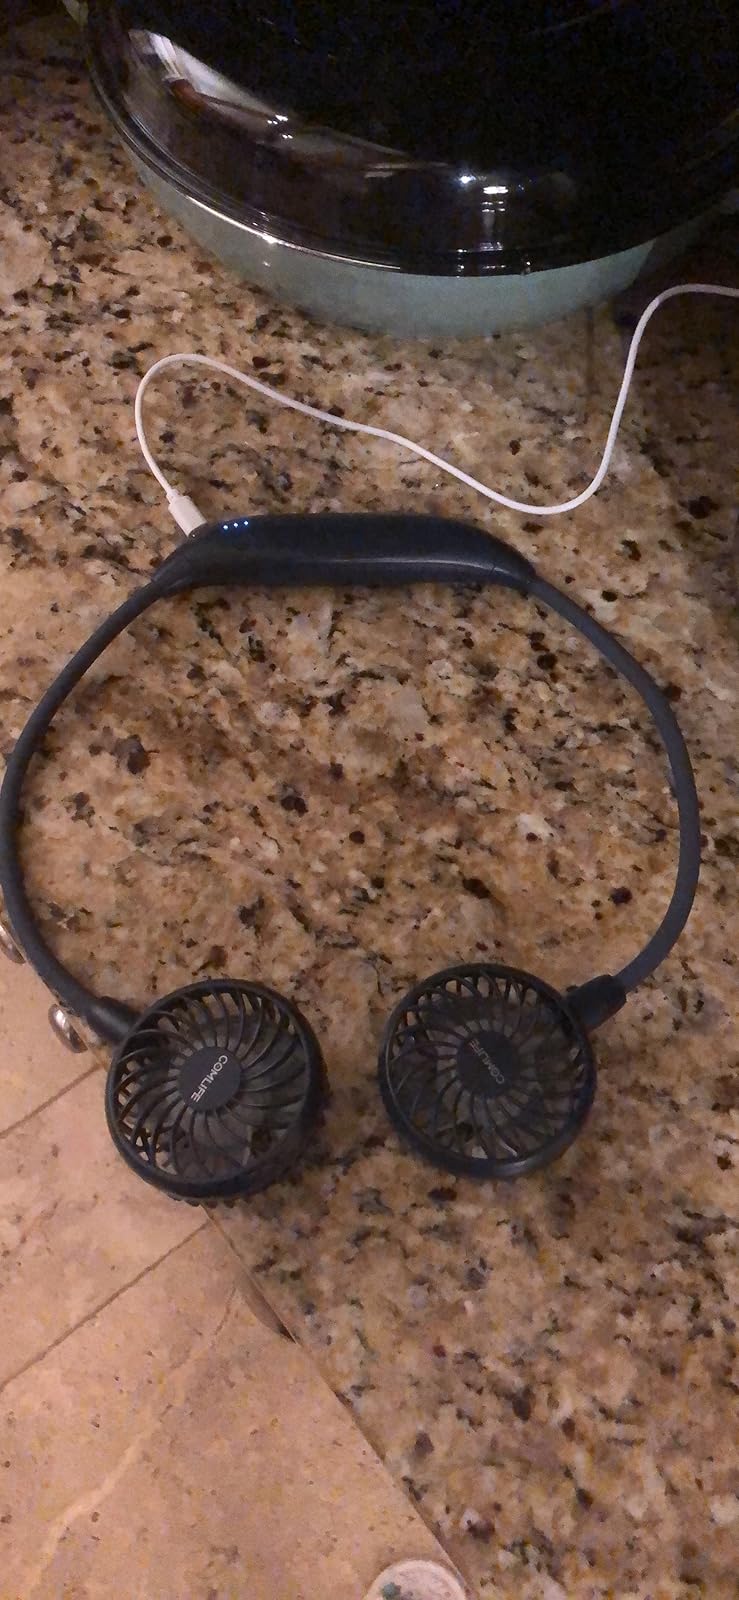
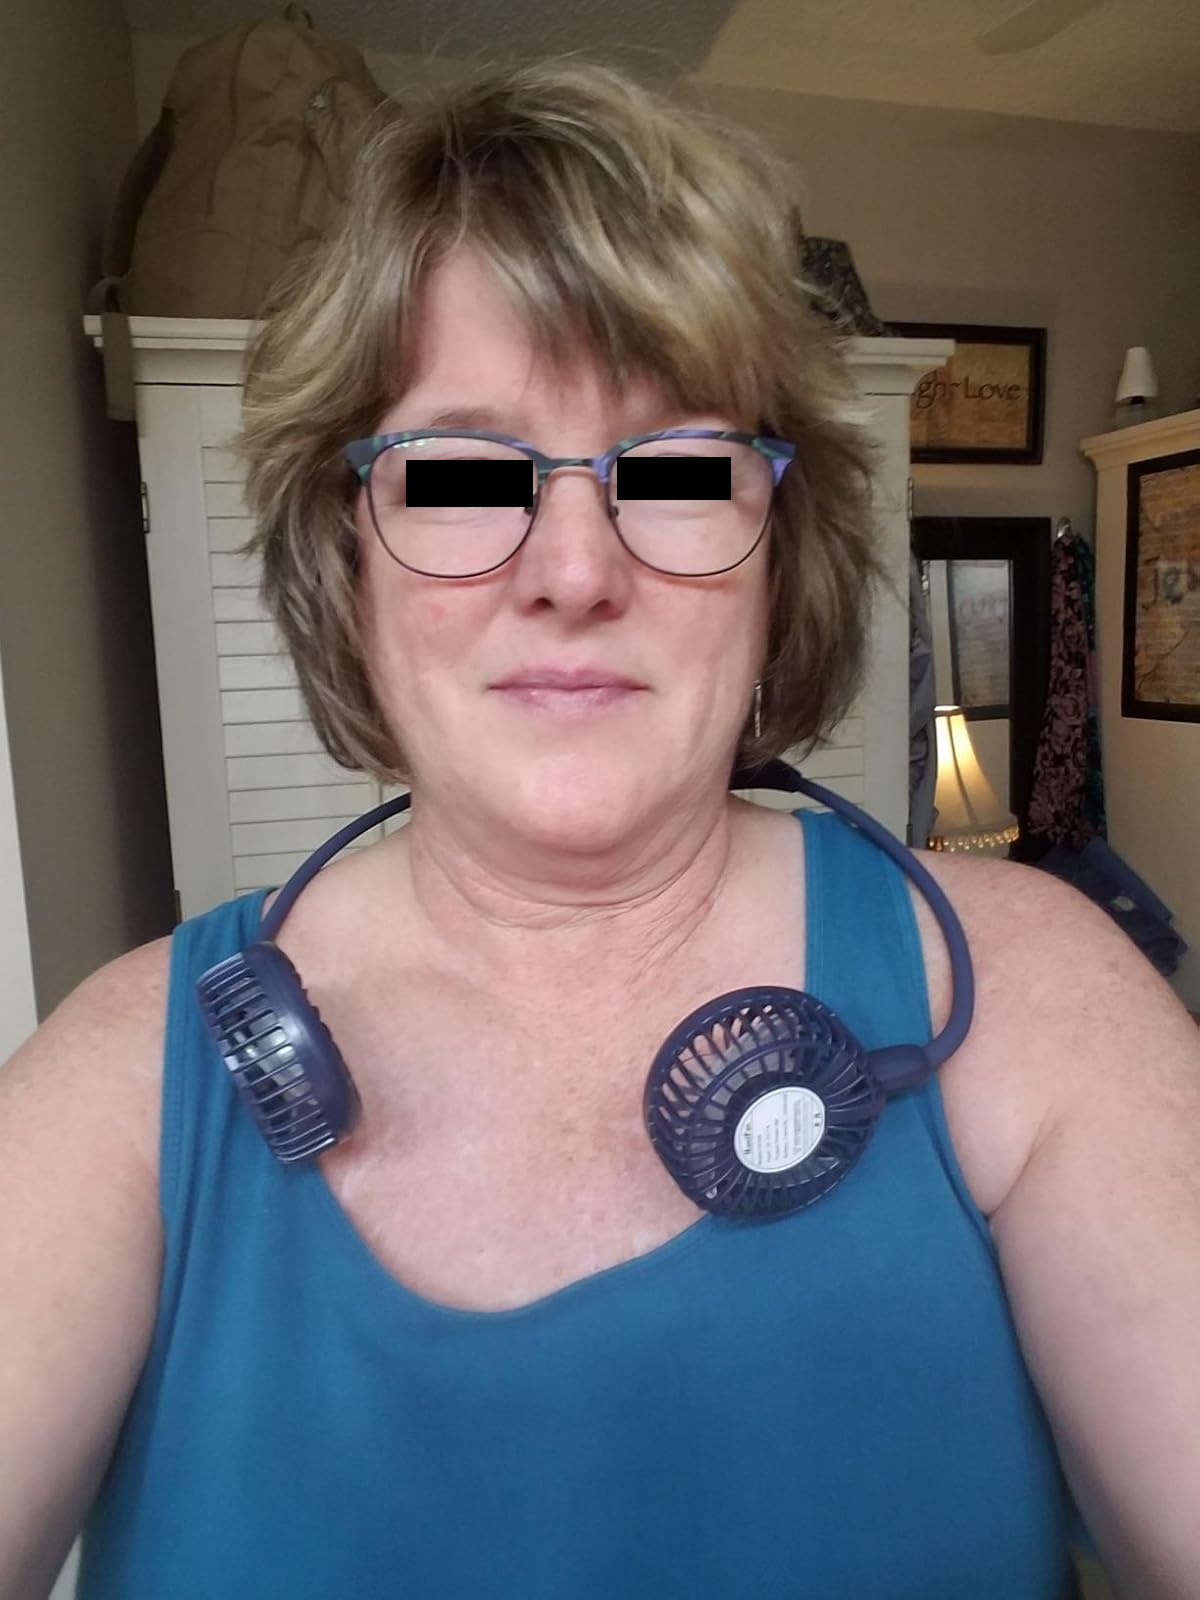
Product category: fan
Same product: yes